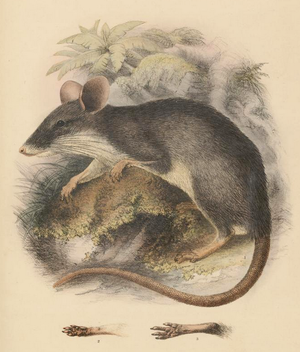
Echiothrix est un genre de rongeurs de la sous-famille des Murinés de Sulawesi.